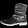
Label: Ankle boot